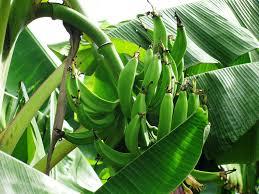
Mkungu wa ndizi mbichi ambazo bado hazijaiva. Ndizi hizi zimeungana kwenye shina moja na zimezungukwa na majani makubwa ya miti wa ndizi yenye iko shambani.